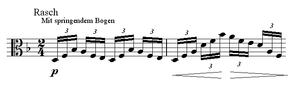
Les premières mesures de la partie d'alto de la troisième pièce des Märchenbilder pour alto &amp
Les Märchenbilder, op. 113 sont quatre pièces musicales pour alto et piano du compositeur allemand Robert Schumann. Elles sont désignées par leur indication de tempo :